History of Cameroon

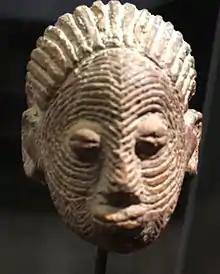
Terracotta Sao statuette

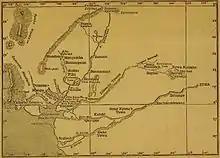
Map of pre-colonial Cameroon coastline published in 1884

Archaeological research has been relatively scarce in Cameroon due to a lack of resources and transportation infrastructure. Historically the warm, wet climate in many parts of the country was thought of as inhospitable to the preservation of remains, but recent finds and the introduction of new techniques have challenged that assumption. Evidence from digs at Shum Laka in the Northwest Region shows human occupation dating back 30,000 years while in the dense forests of the south, the oldest evidence of occupation is around 7000 years old. Recent research in southern Cameroon indicates that the Iron Age may have started there as early as 1000 BCE and was certainly well established by 100 BCE at the latest.